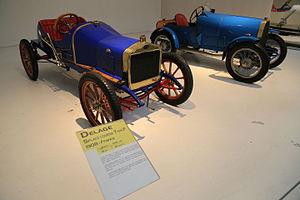
Delage est une marque automobile française, fondée en 1905 par Louis Delâge à Levallois-Perret, rachetée par Delahaye en 1935 et disparue en 1953.